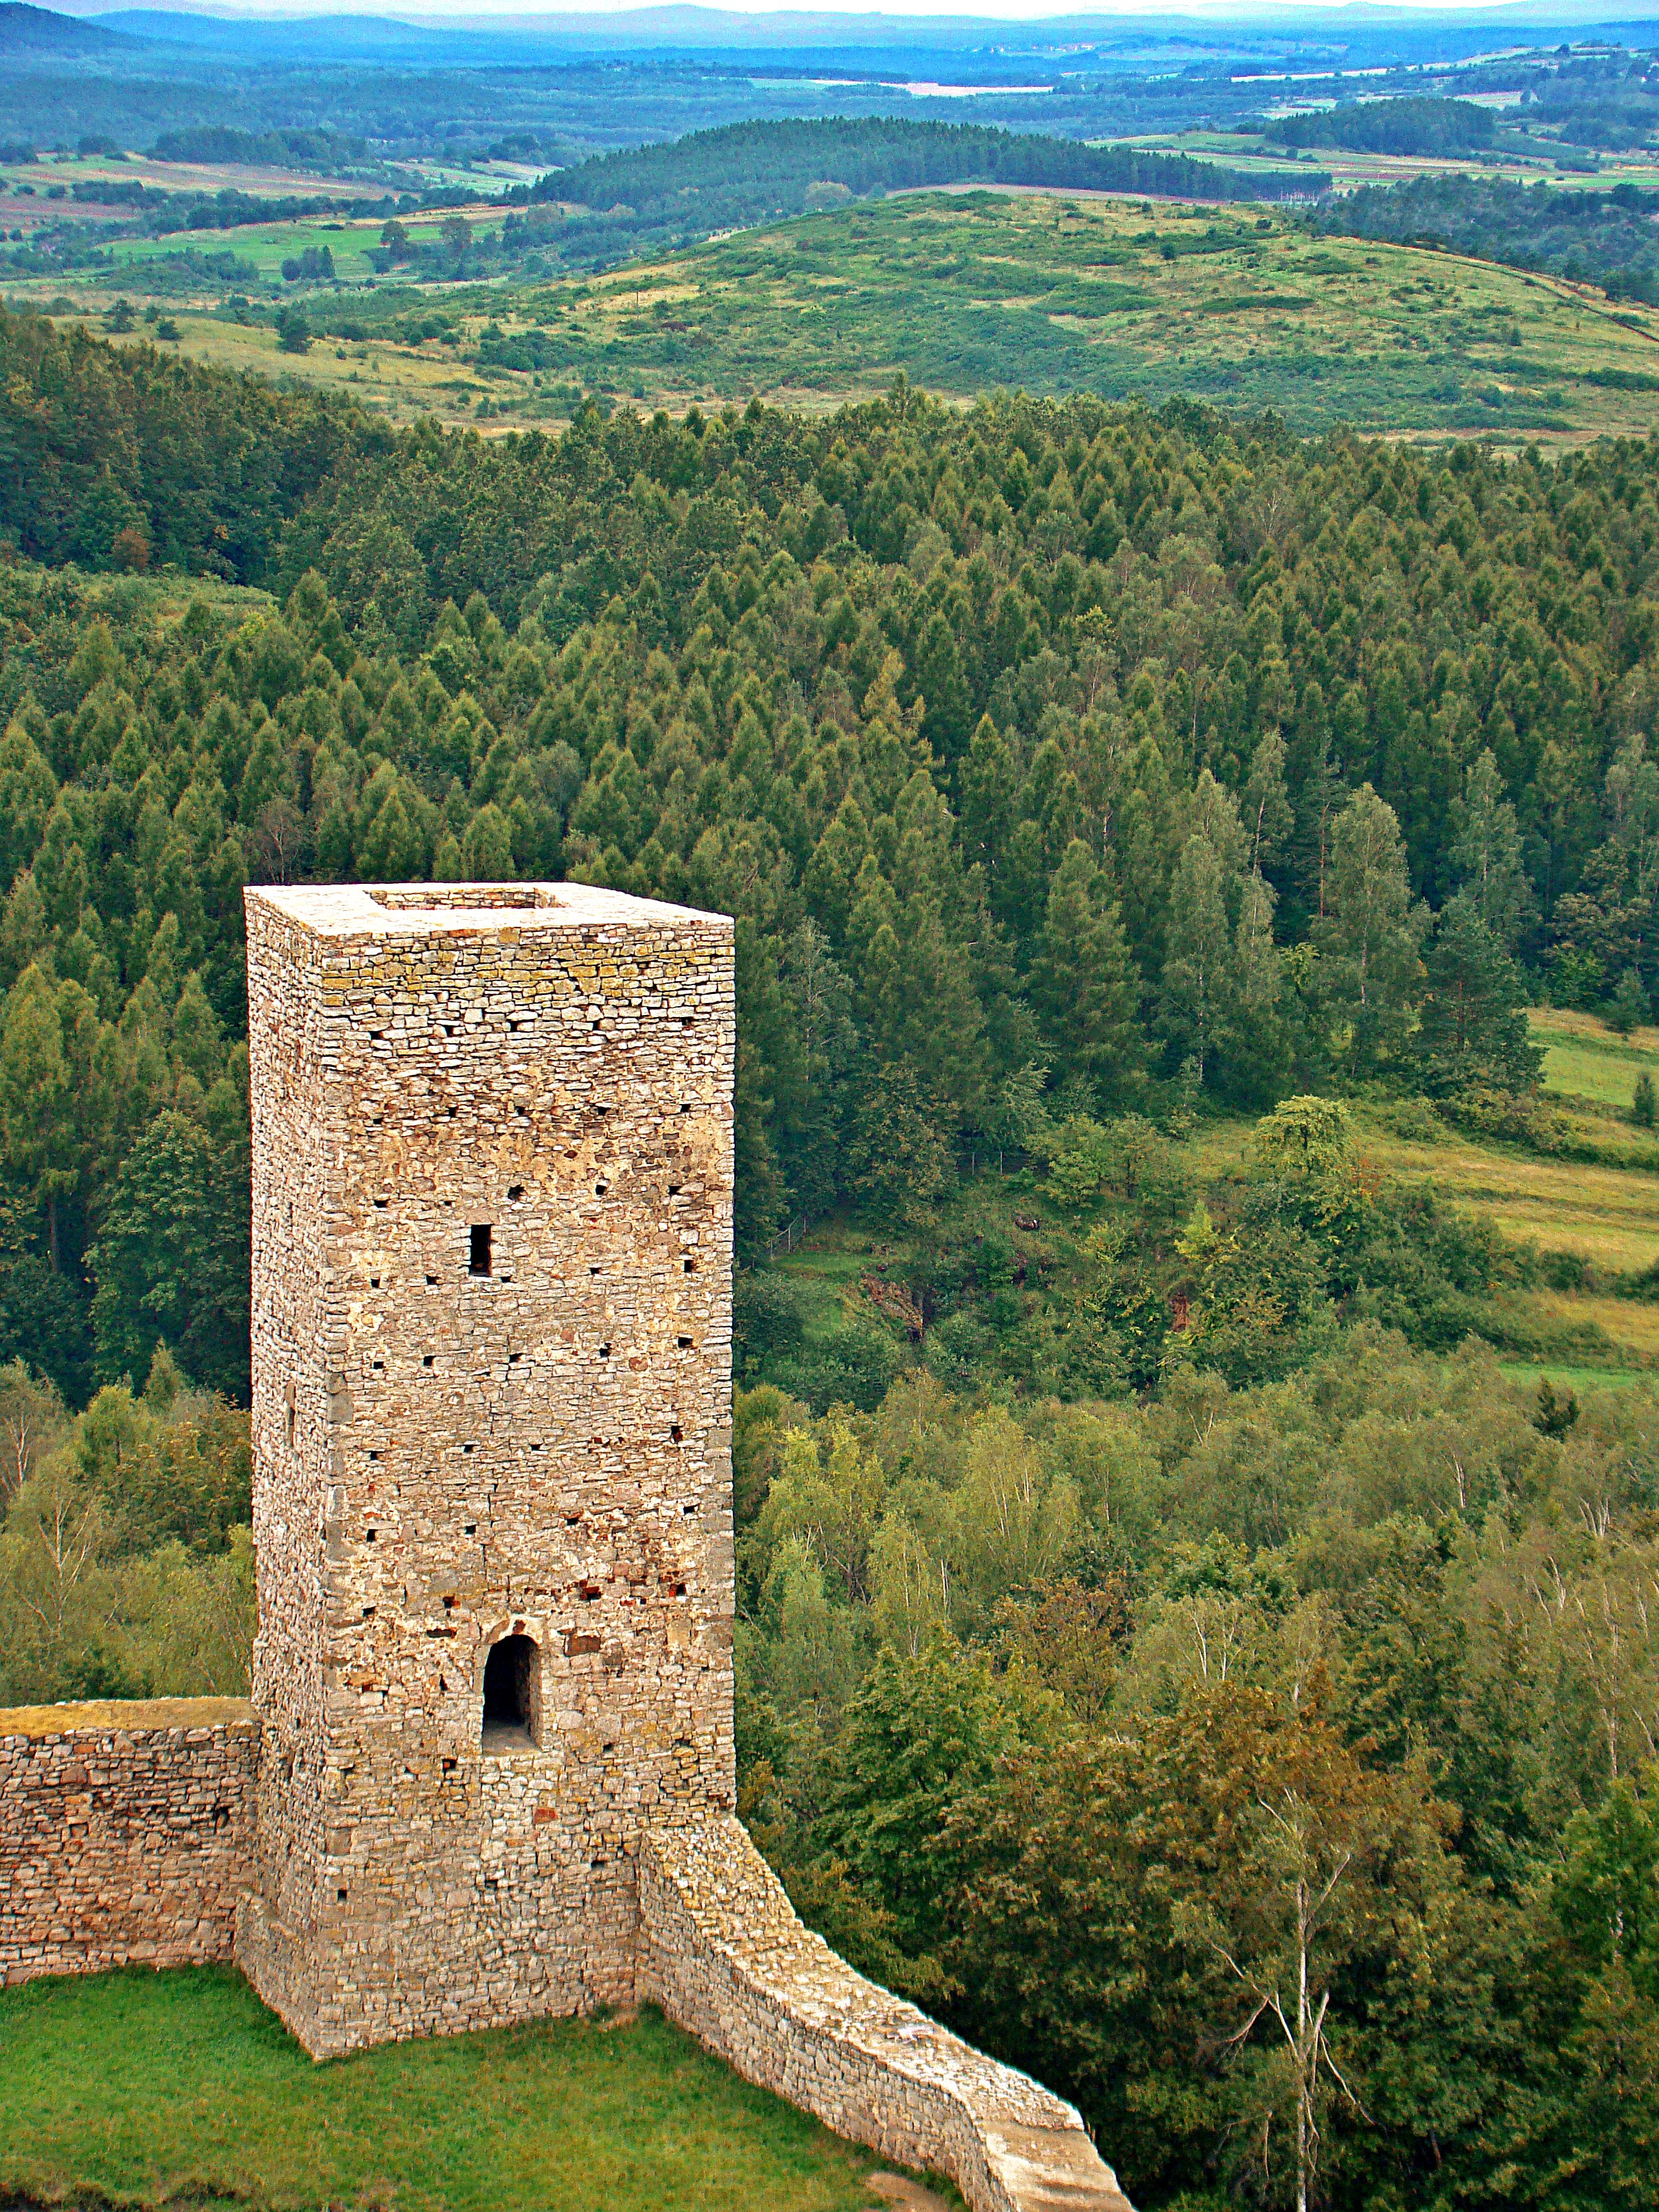
landscape, tree, rock, mountain, meadow, hill, building, chateau, tower, castle, fortification, ruins, walls, plateau, rural area, reconstruction of the, ch ciny castle